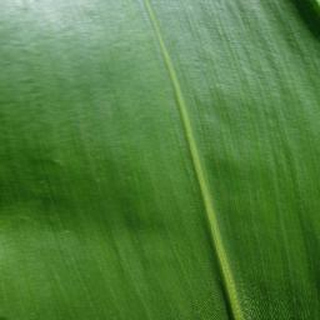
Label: healthy_corn